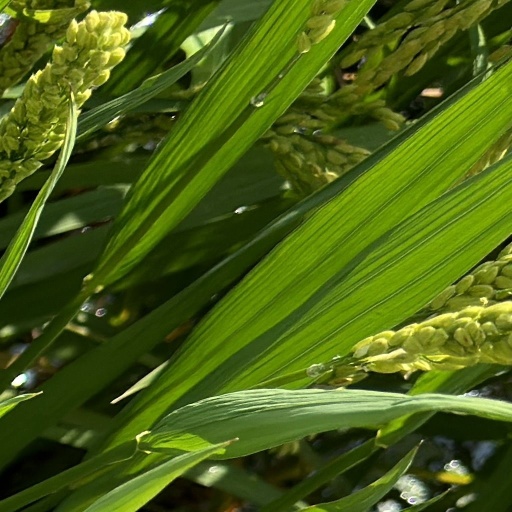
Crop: rice